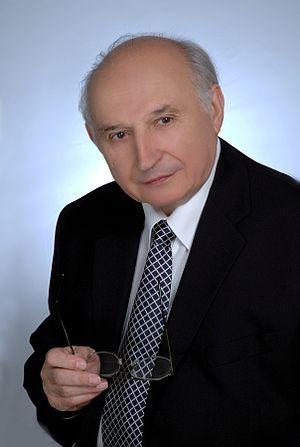
M. Imre Gyula Csizmadia (né le 30 octobre 1932. à Budapest) chimiste hongrois. Magyar: Csizmadia Imre Gyula (Budapest, 1932. október 30.) magyar kémikus.